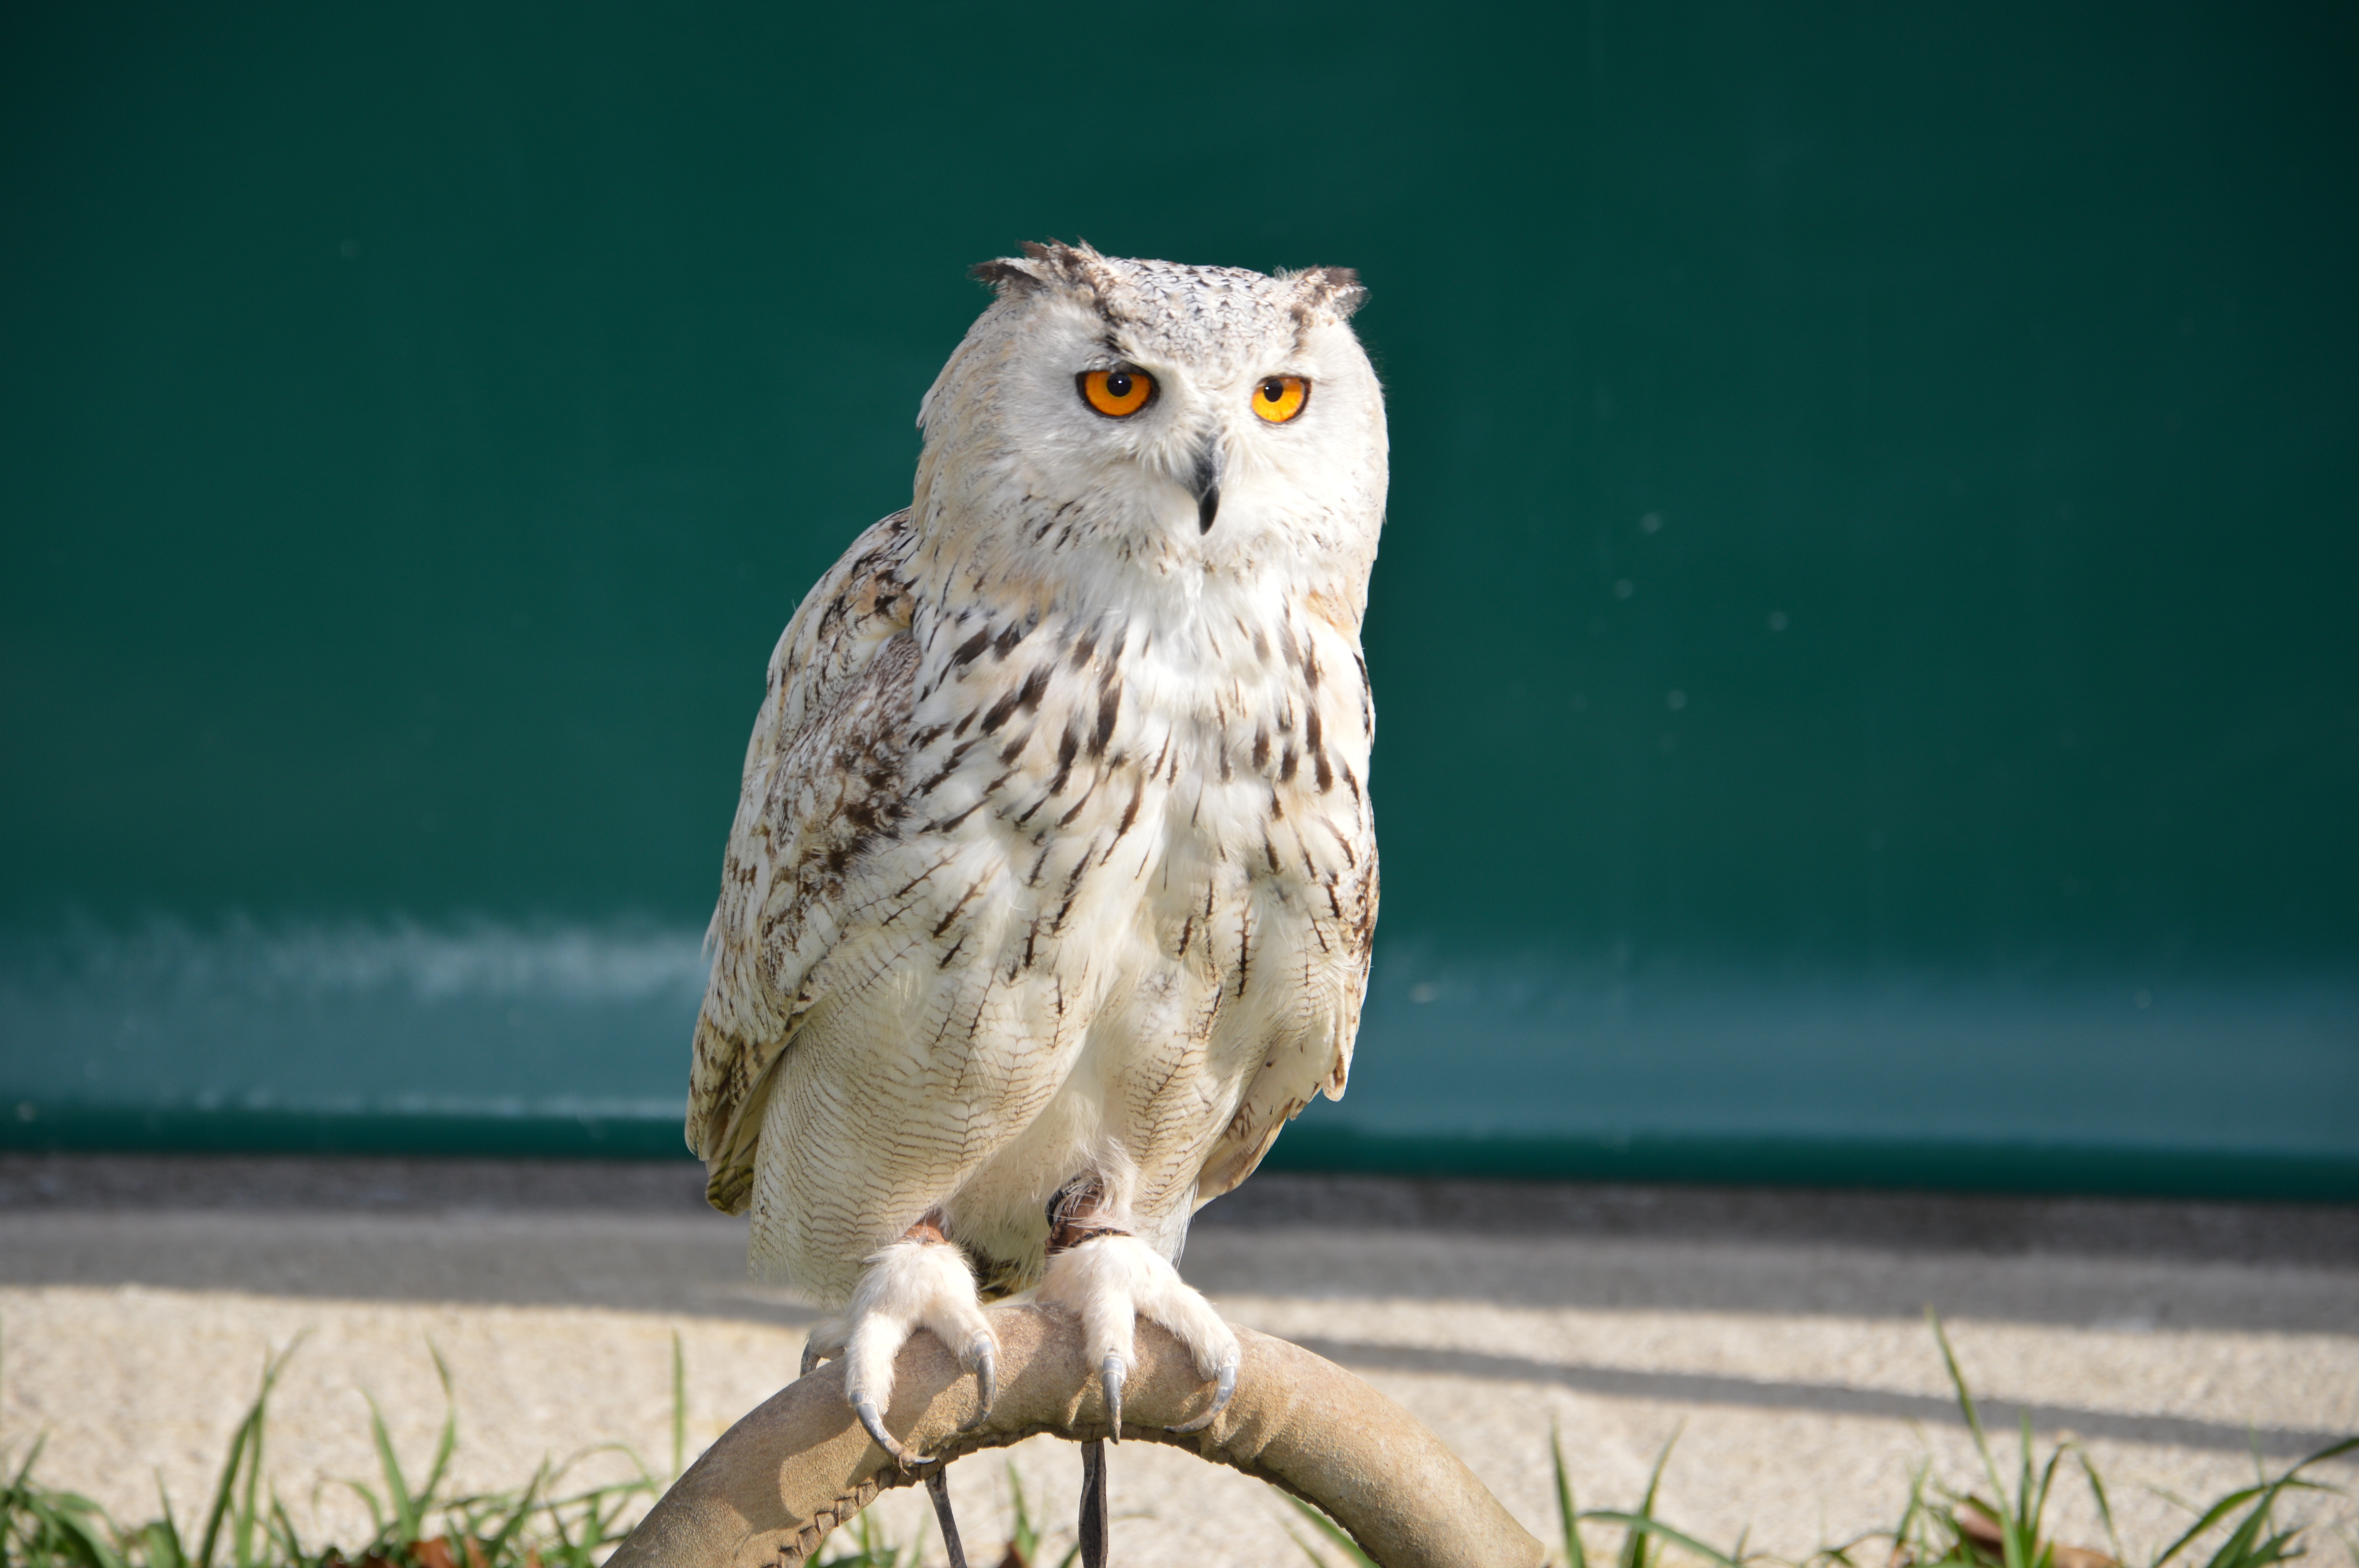
cold, bird, white, wildlife, beak, arctic, hawk, owl, fauna, bird of prey, polar, feathers, vertebrate, falcon, accipitriformes